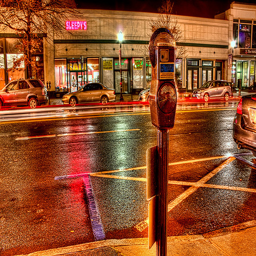
Car lights streak by behind a parking meter.
A parking meter sitting on the side of  wet street.
A parking meter sits on the curb on the side of the street.
THERE IS A METET THAT IS ON THE STREET ON THE SIDE WALK
A parking meter is in a surreal street setting.